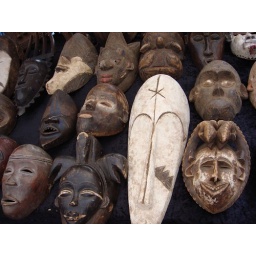
masks at the flea market by the opera house